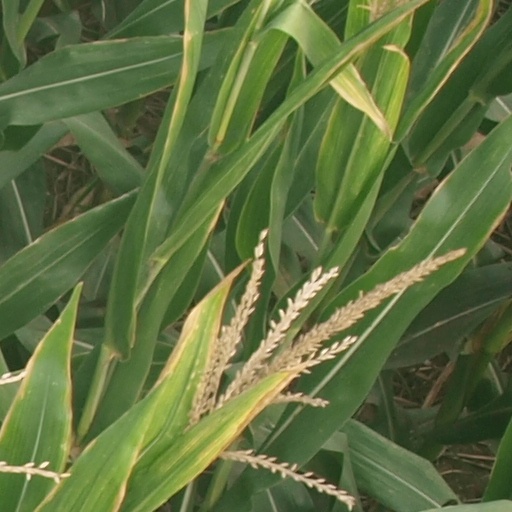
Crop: maize; corn